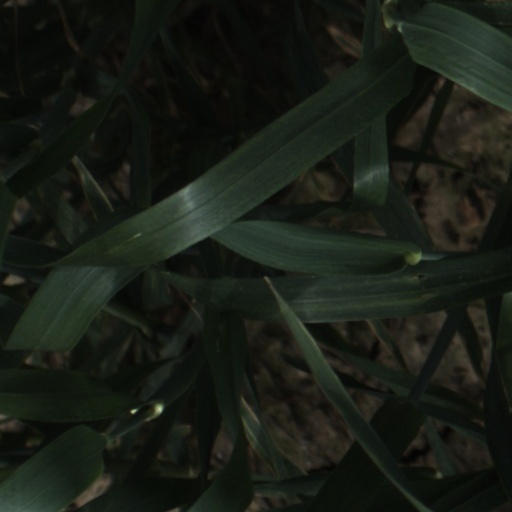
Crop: wheat